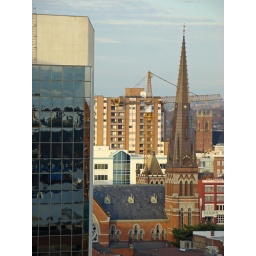
The Crane in the back ground is building the future B.C. Ferries Head Quarters